2017 Bulgarian Cup final

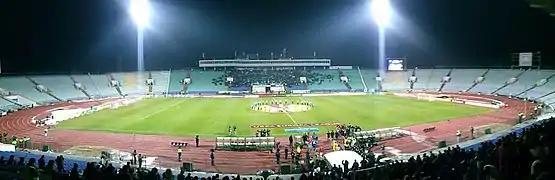

The 2017 Bulgarian Cup final was the 77th final of the Bulgarian Cup. The final took place on 24 May 2017 at Vasil Levski National Stadium in Sofia. It was refereed by Nikola Popov, from Sofia.